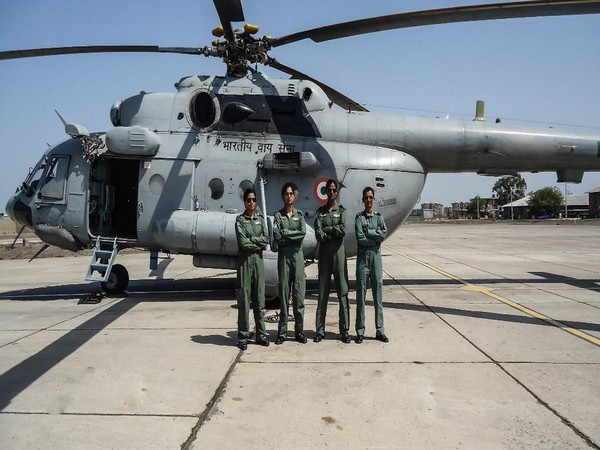
Vehicle type: Planes